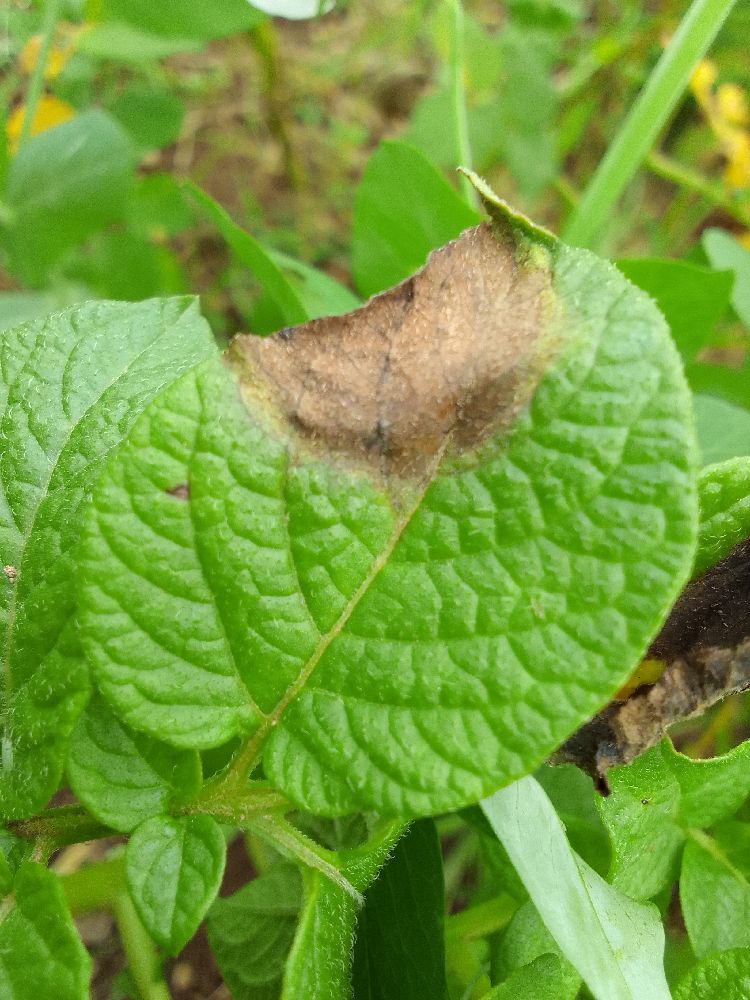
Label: Late blight